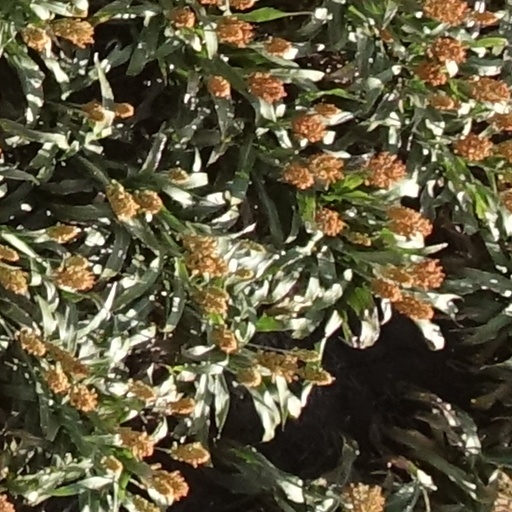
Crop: sorghum